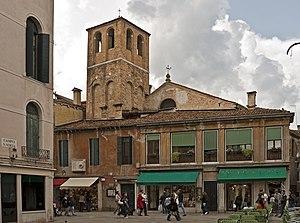
Église Santa Sofia à Venise
Venise est une ville côtière du nord-est de l'Italie, sur les rives de la mer Adriatique. Elle s'étend sur un ensemble de 121 petites îles séparées par un réseau de canaux et reliées par 435 ponts. Située au milieu de la lagune vénète, entre les estuaires du Pô et du Piave, Venise est renommée pour cet emplacement exceptionnel ainsi que pour son architecture et son patrimoine culturel, qui lui valent une inscription au patrimoine mondial de l'UNESCO.
L'église Santa Sofia est une église catholique de Venise.
Le Grand Canal est la principale artère maritime qui traverse Venise, en Italie.